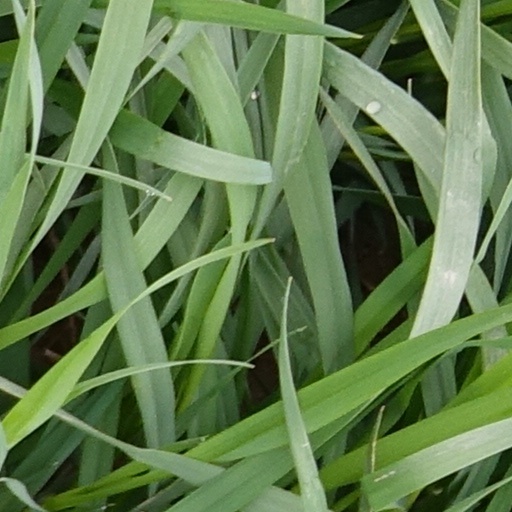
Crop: wheat